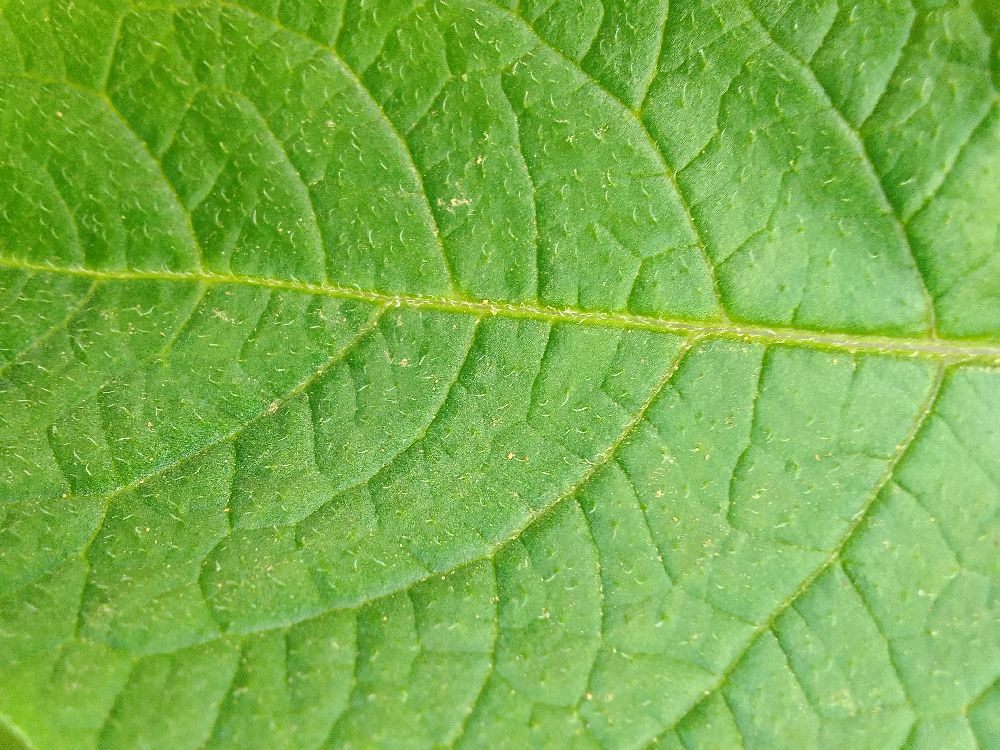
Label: Healthy